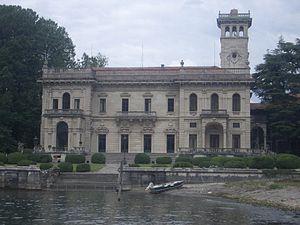
Luchino Visconti di Modrone /luˈkiːno visˈkonti di moˈdroːne/, comte de Lonate Pozzolo et descendant de la famille noble Visconti, est un réalisateur de cinéma italien. Il fut aussi directeur de théâtre, metteur en scène et écrivain.